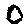
Label: 0